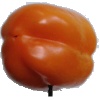
Label: orange_pepper